Ferdinand I, Holy Roman Emperor

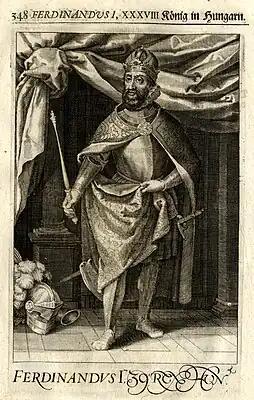
King Ferdinand I of Hungary (Nádasdy Mausoleum, 1664)

In 1538, in the Treaty of Nagyvárad, Ferdinand induced the childless Zápolya to name him as his successor. But in 1540, just before his death, Zápolya had a son, John II Sigismund, who was promptly elected king by the Diet. Ferdinand invaded Hungary, but the regent, Frater George Martinuzzi, Bishop of Várad, called on the Ottomans for protection. Suleiman marched into Hungary (see Siege of Buda (1541)) and not only drove Ferdinand out of central Hungary, he forced Ferdinand to agree to pay tribute for his lands in western Hungary.